Karen Hein

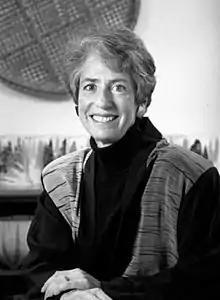
Dr. Karen Hein

Dr. Karen Hein is a pediatrician and health policy expert who founded the first comprehensive HIV/AIDS program (research, clinical care and advocacy) for adolescents in the world.